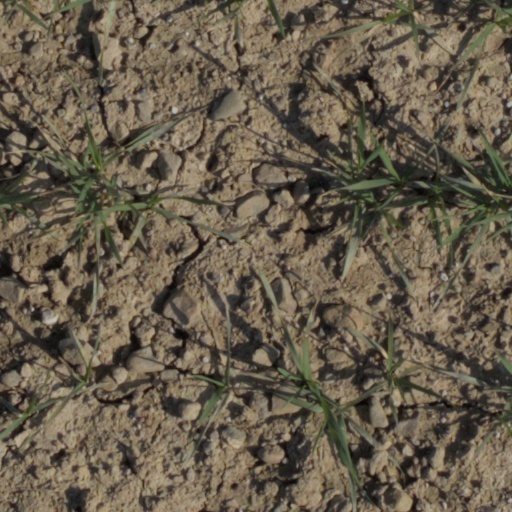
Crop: wheat